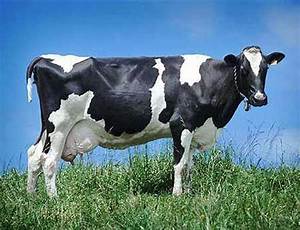
Label: mucca